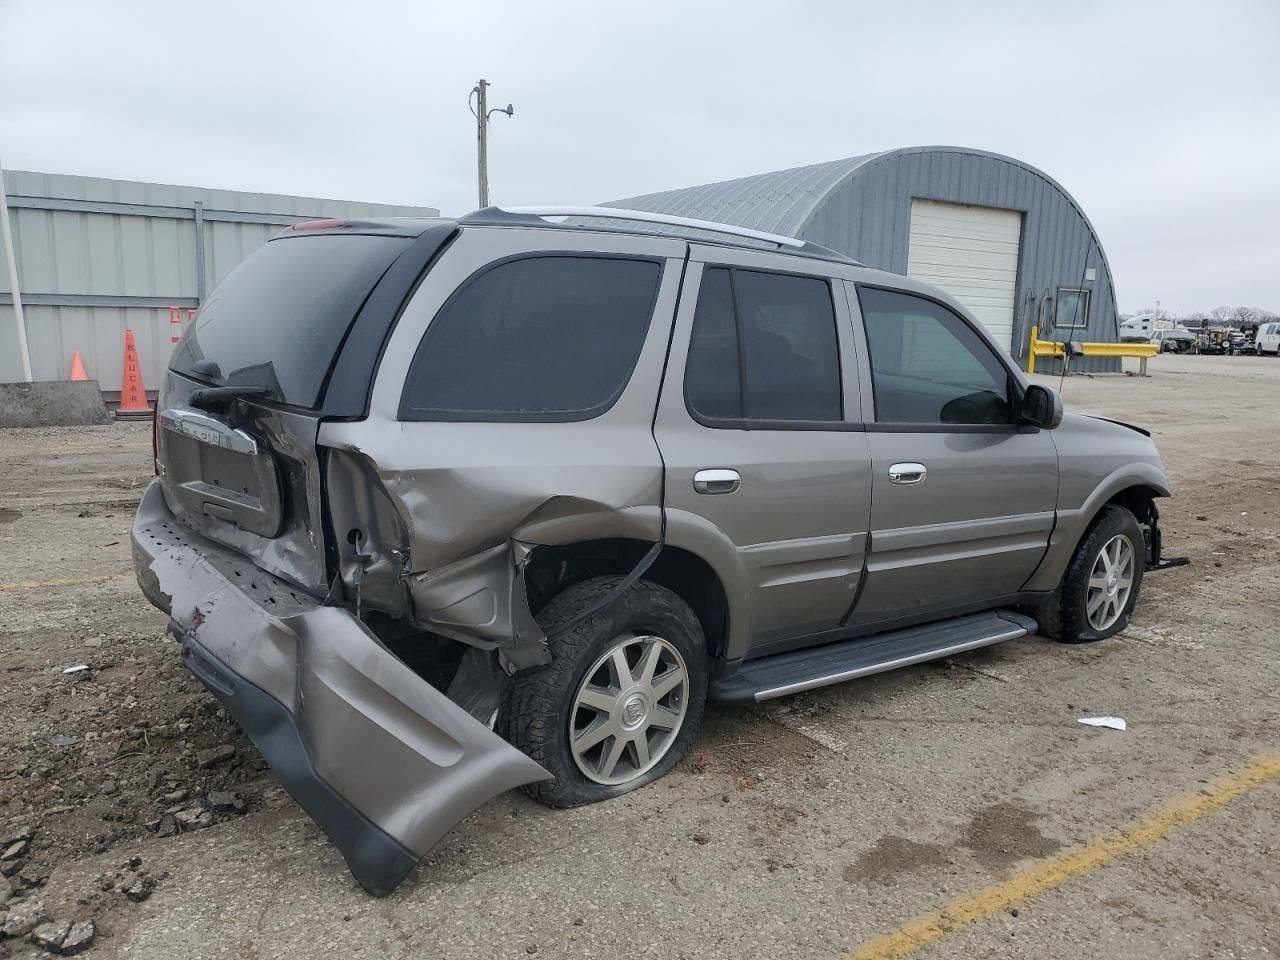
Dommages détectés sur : aile arrière droite, malle, feu arrière droit, pare-choc arrière, plaque d'immatriculation arrière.
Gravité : majeur